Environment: real
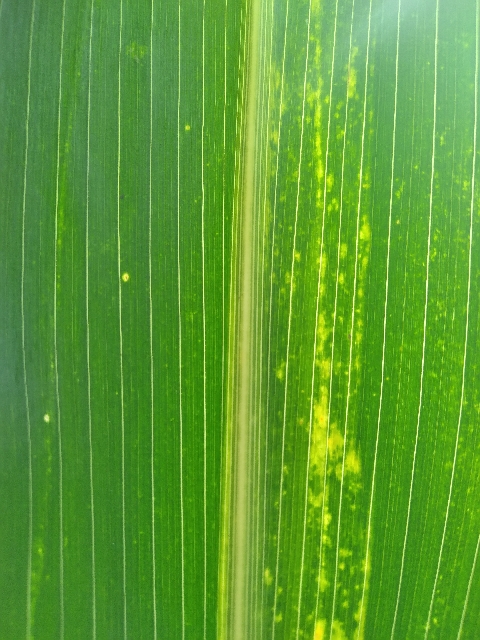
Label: lethal_necrosis